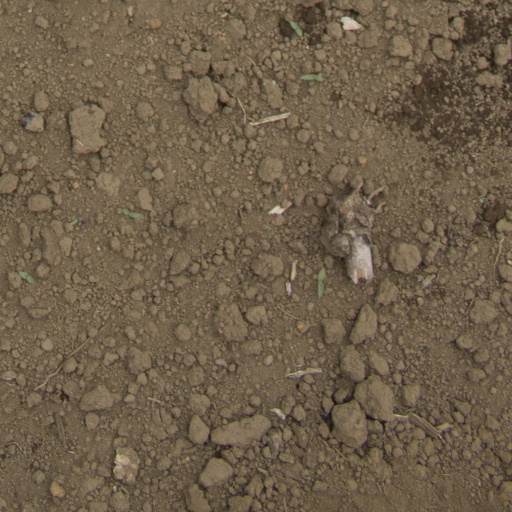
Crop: Jerusalem artichoke